The Dark Side of the Moon (1990 film)

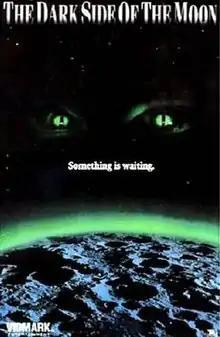

The Dark Side of the Moon is a 1990 direct-to-video science fiction horror film. It was directed by D. J. Webster from the screenplay by brothers Chad and Carey Hayes.